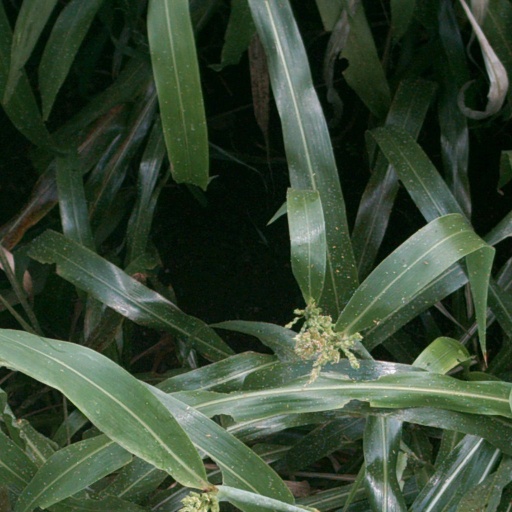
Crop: sorghum